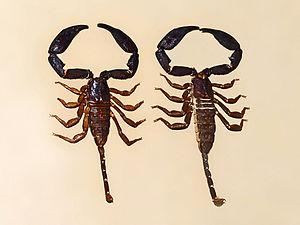
Hormurus karschii est une espèce de scorpions de la famille des Hormuridae.